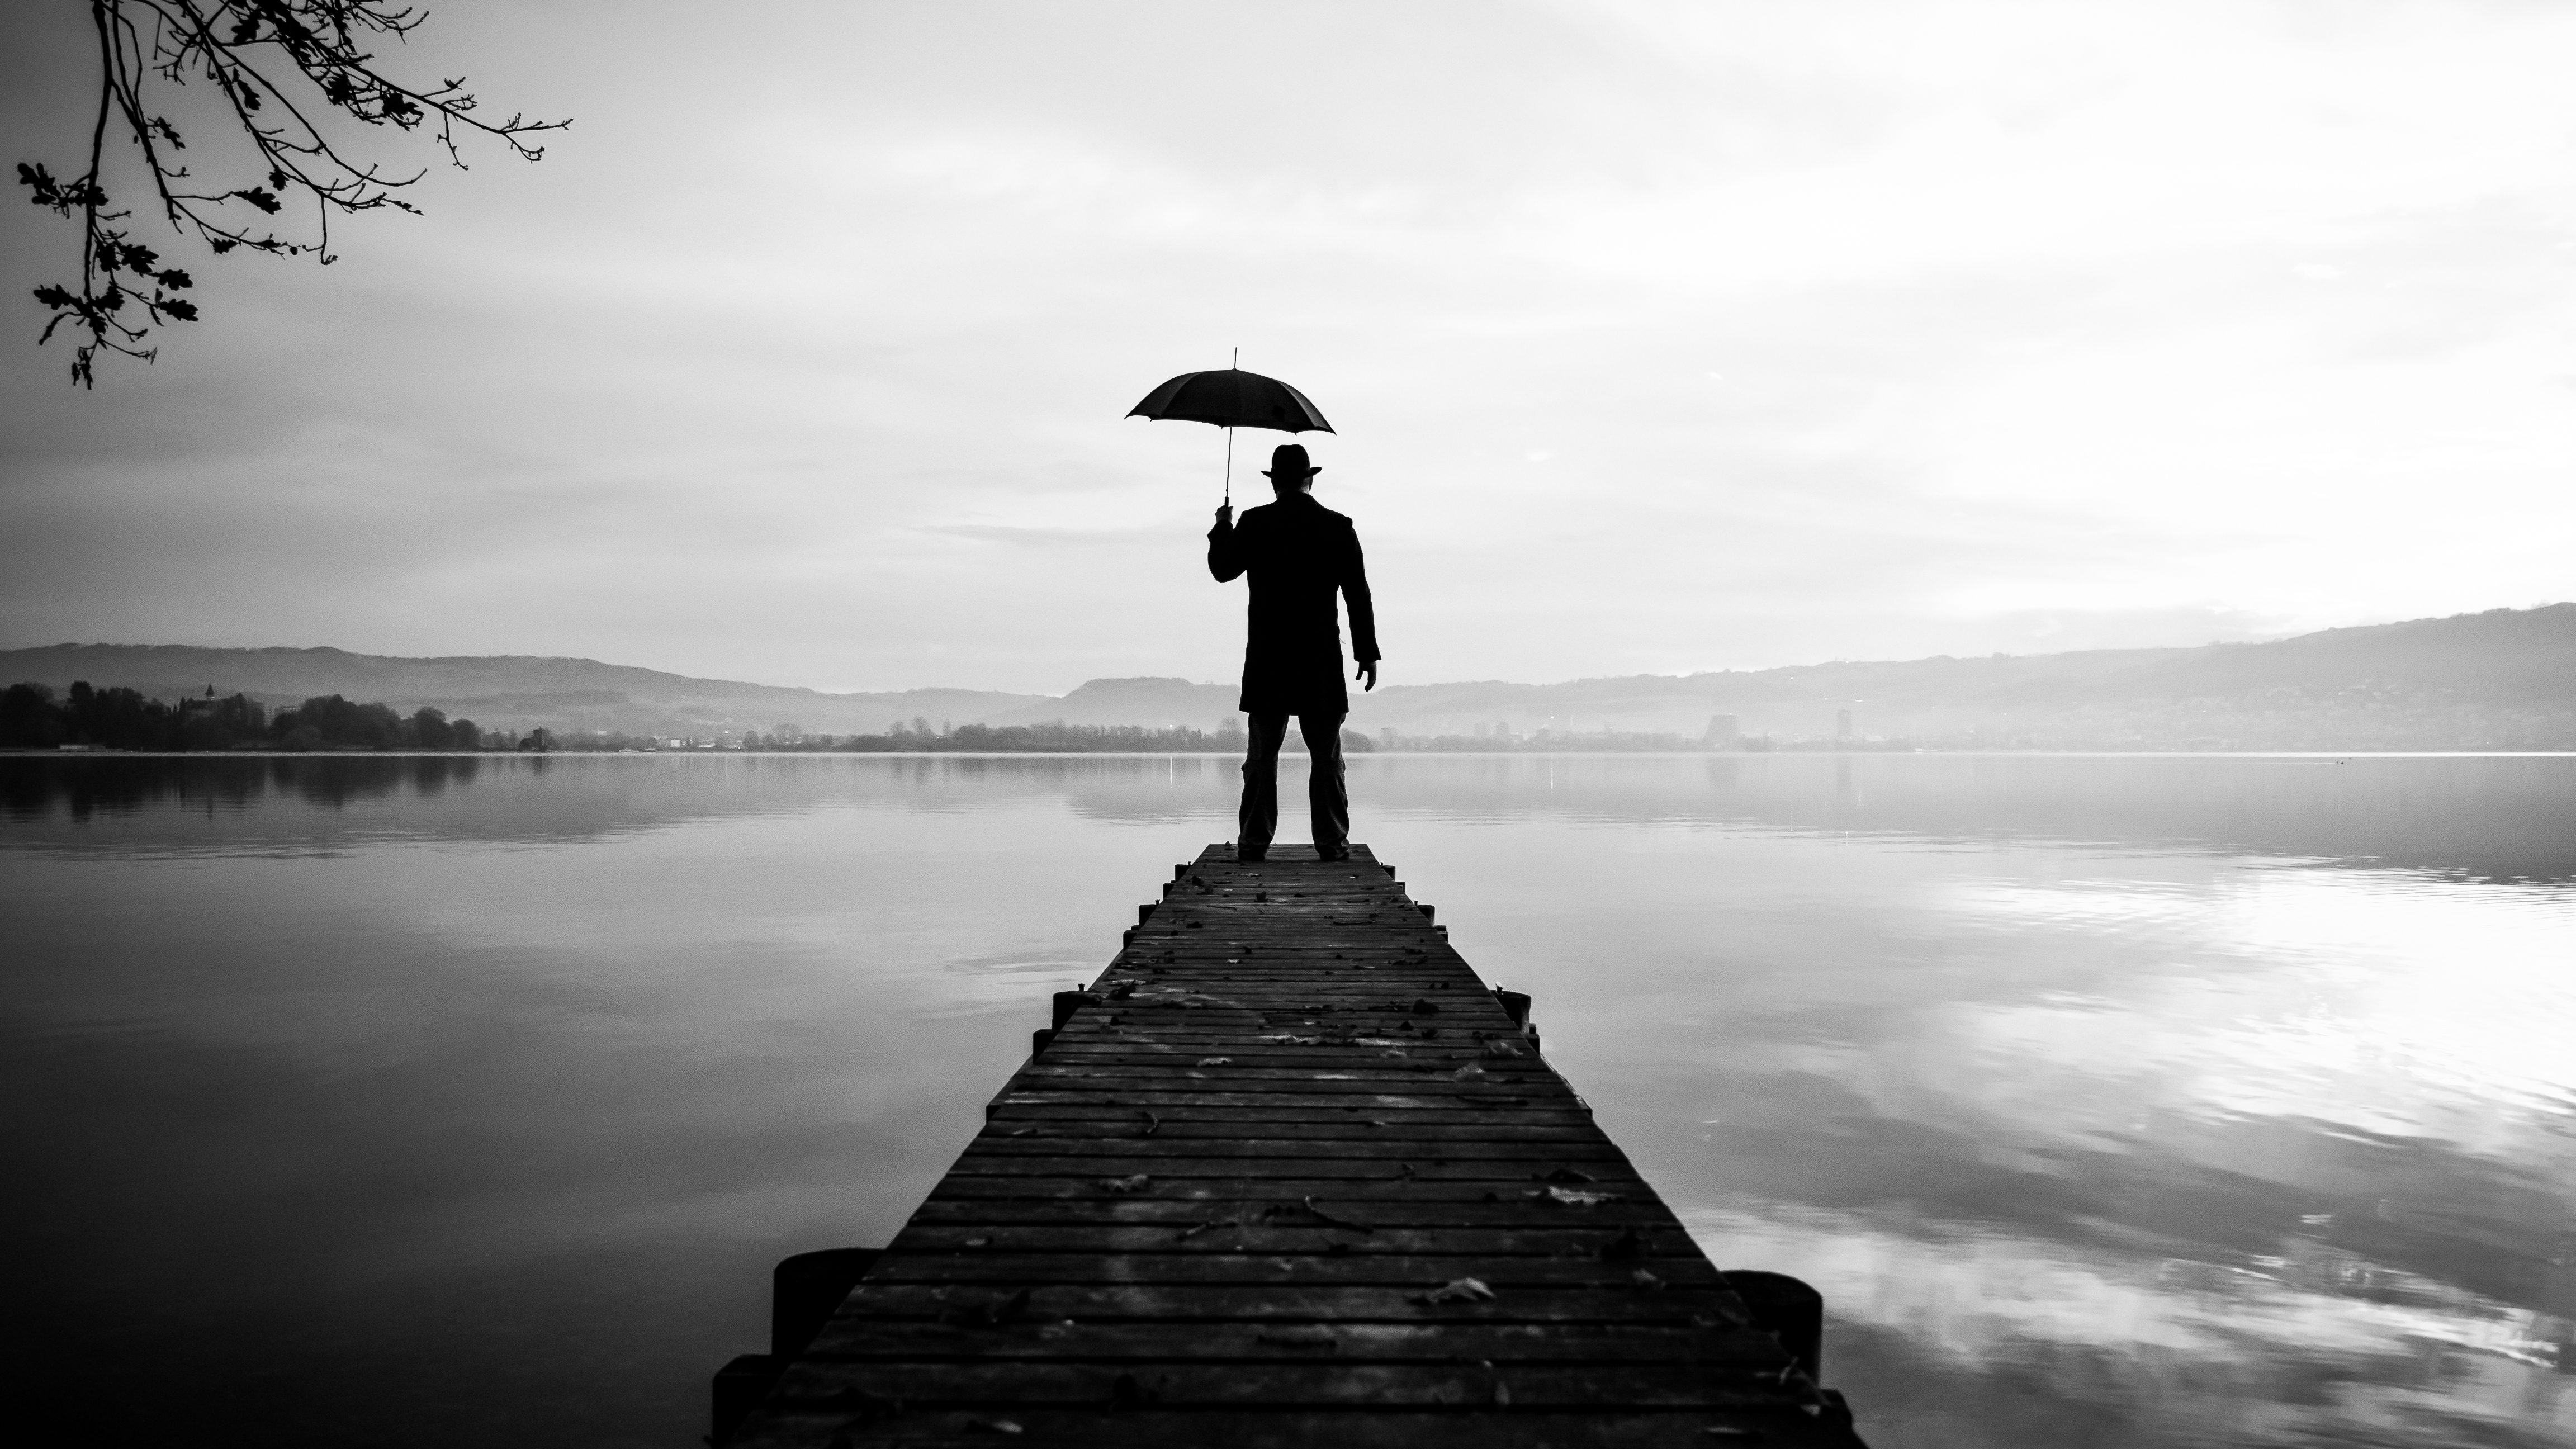
man, horizon, silhouette, cloud, black and white, sunset, white, photography, morning, monument, statue, reflection, umbrella, darkness, black, monochrome, the, temple, selfie, photograph, umbrellaman, theumbrellaman, aselfieproject, monochrome photography, atmospheric phenomenon